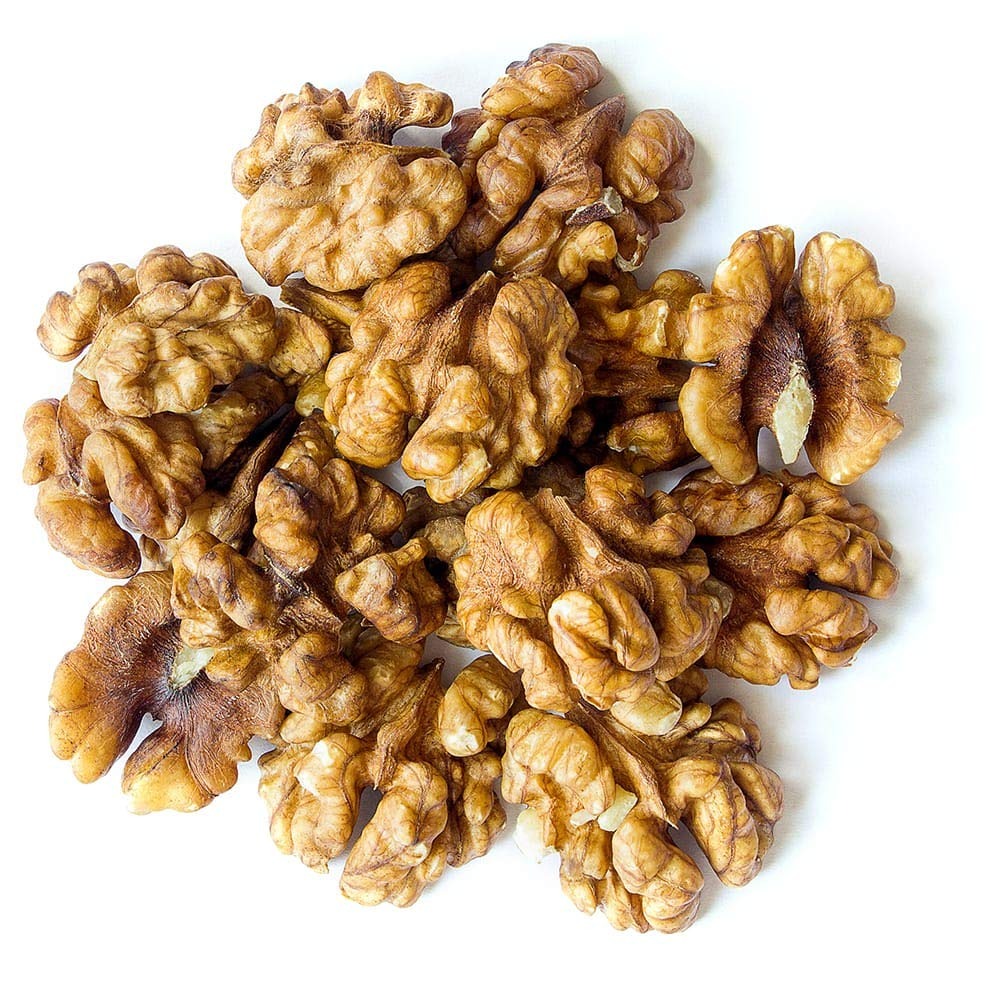
Item Name: Food to Live - California Walnuts, 25 Pounds Halves & Pieces, Raw, Unsalted, Shelled, Kosher, Vegan, Sirtfood, Bulk. Rich in Omega-3 Fatty Acids, Protein
Bullet Point 1: ✔️Walnuts can be eaten as a snack or added to various dishes.
Bullet Point 2: ✔️Food to Live Walnuts are fresh and come in halves and pieces.
Bullet Point 3: ✔️A product of California, these nuts are 100% natural and contain no salt or sugar.
Bullet Point 4: ✔️Walnuts are one of the most nutritious foods; they packed with essential vitamins and minerals.
Value: 400.0
Unit: Ounce

Price: 170.31